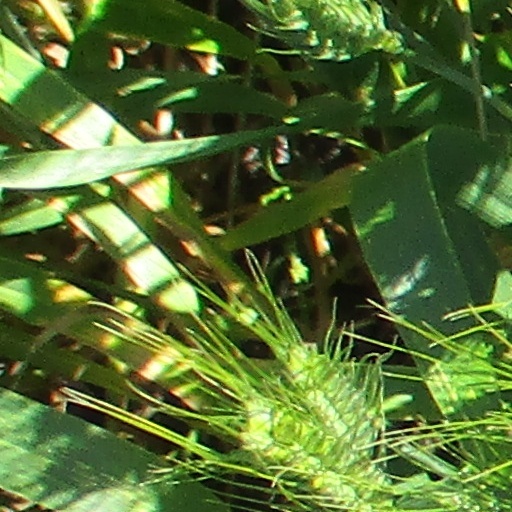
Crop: wheat